Union Camp Corporation

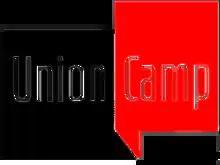

Union Camp Corporation was an American pulp and paper company and a private owner of timberland in the United States. In 1999 it was acquired by International Paper.